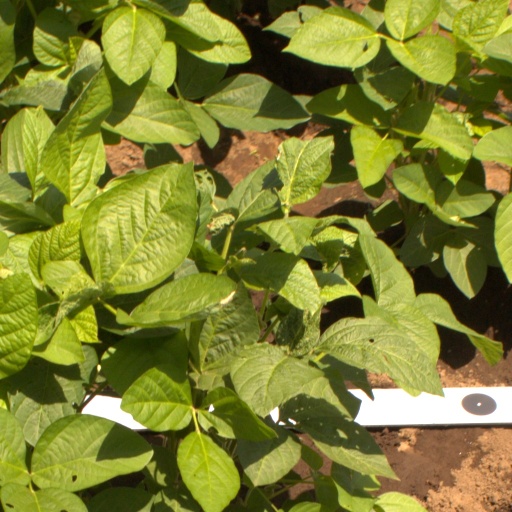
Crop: soybean